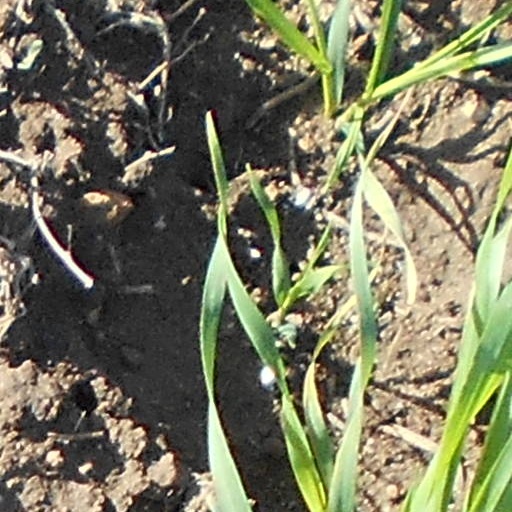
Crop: wheat